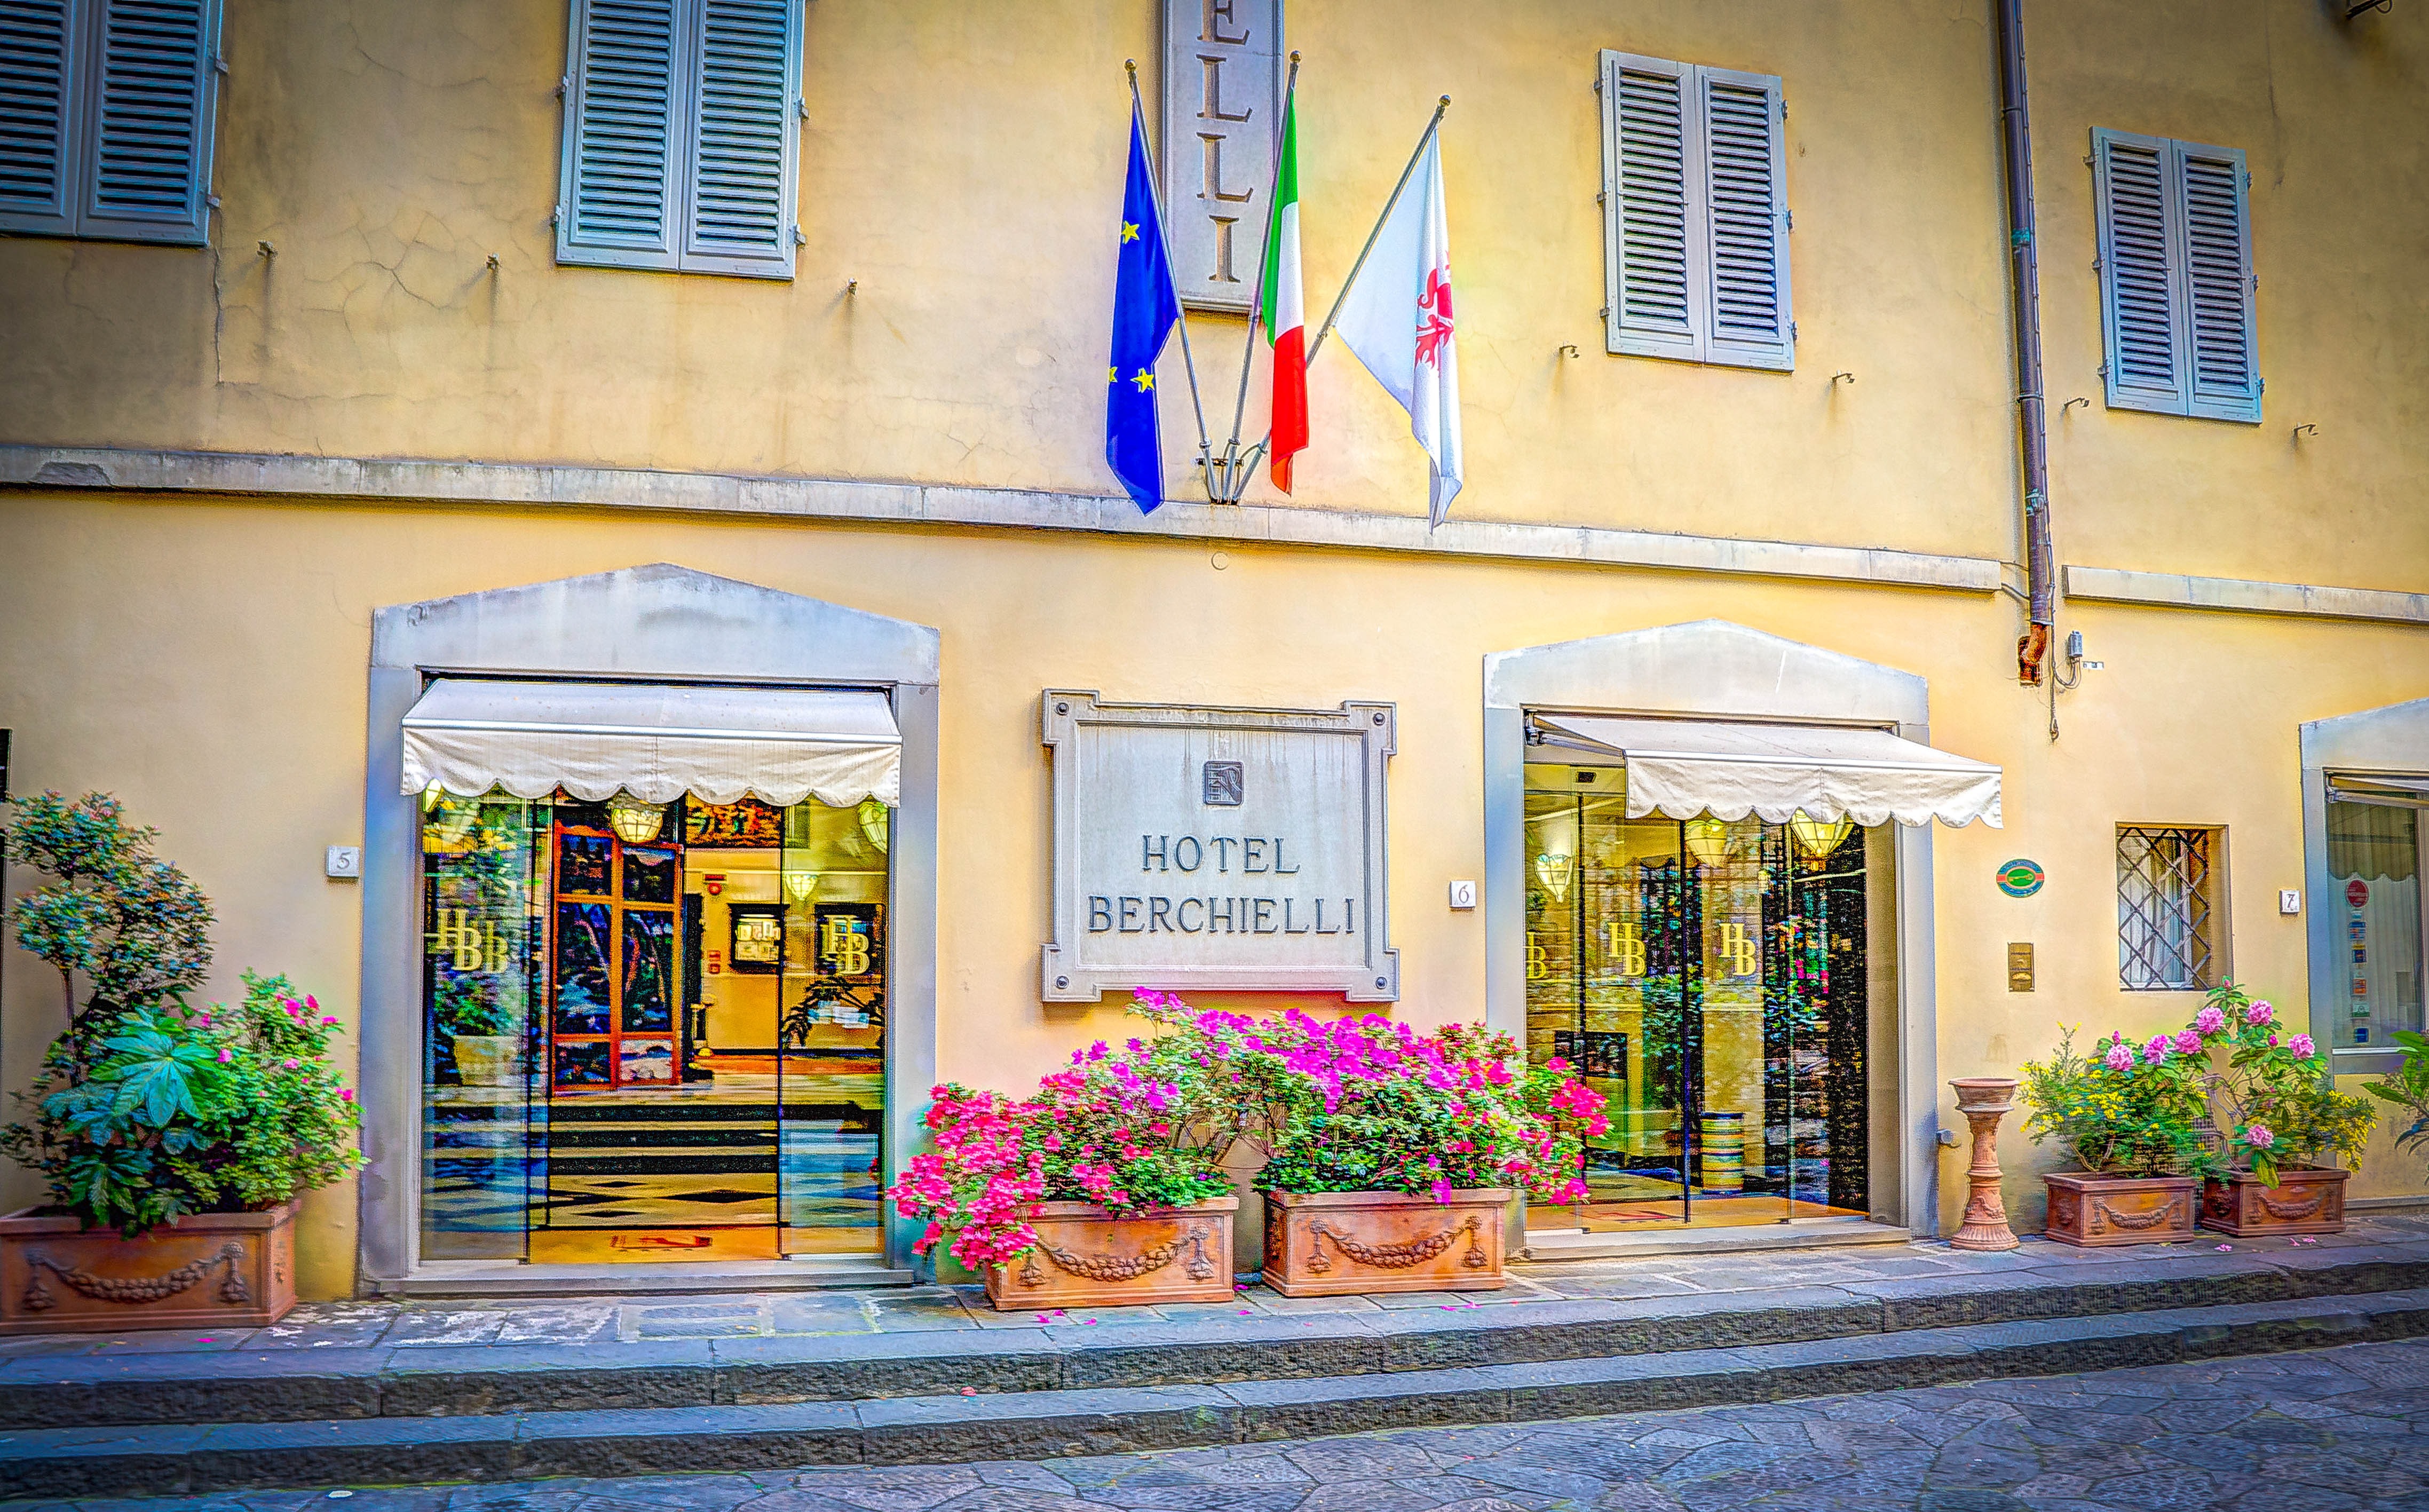
architecture, road, street, building, restaurant, wall, color, italy, facade, outside, art, hotel, mural, beautiful, florence, neighbourhood, urban area, hotel berchielli, berchielli